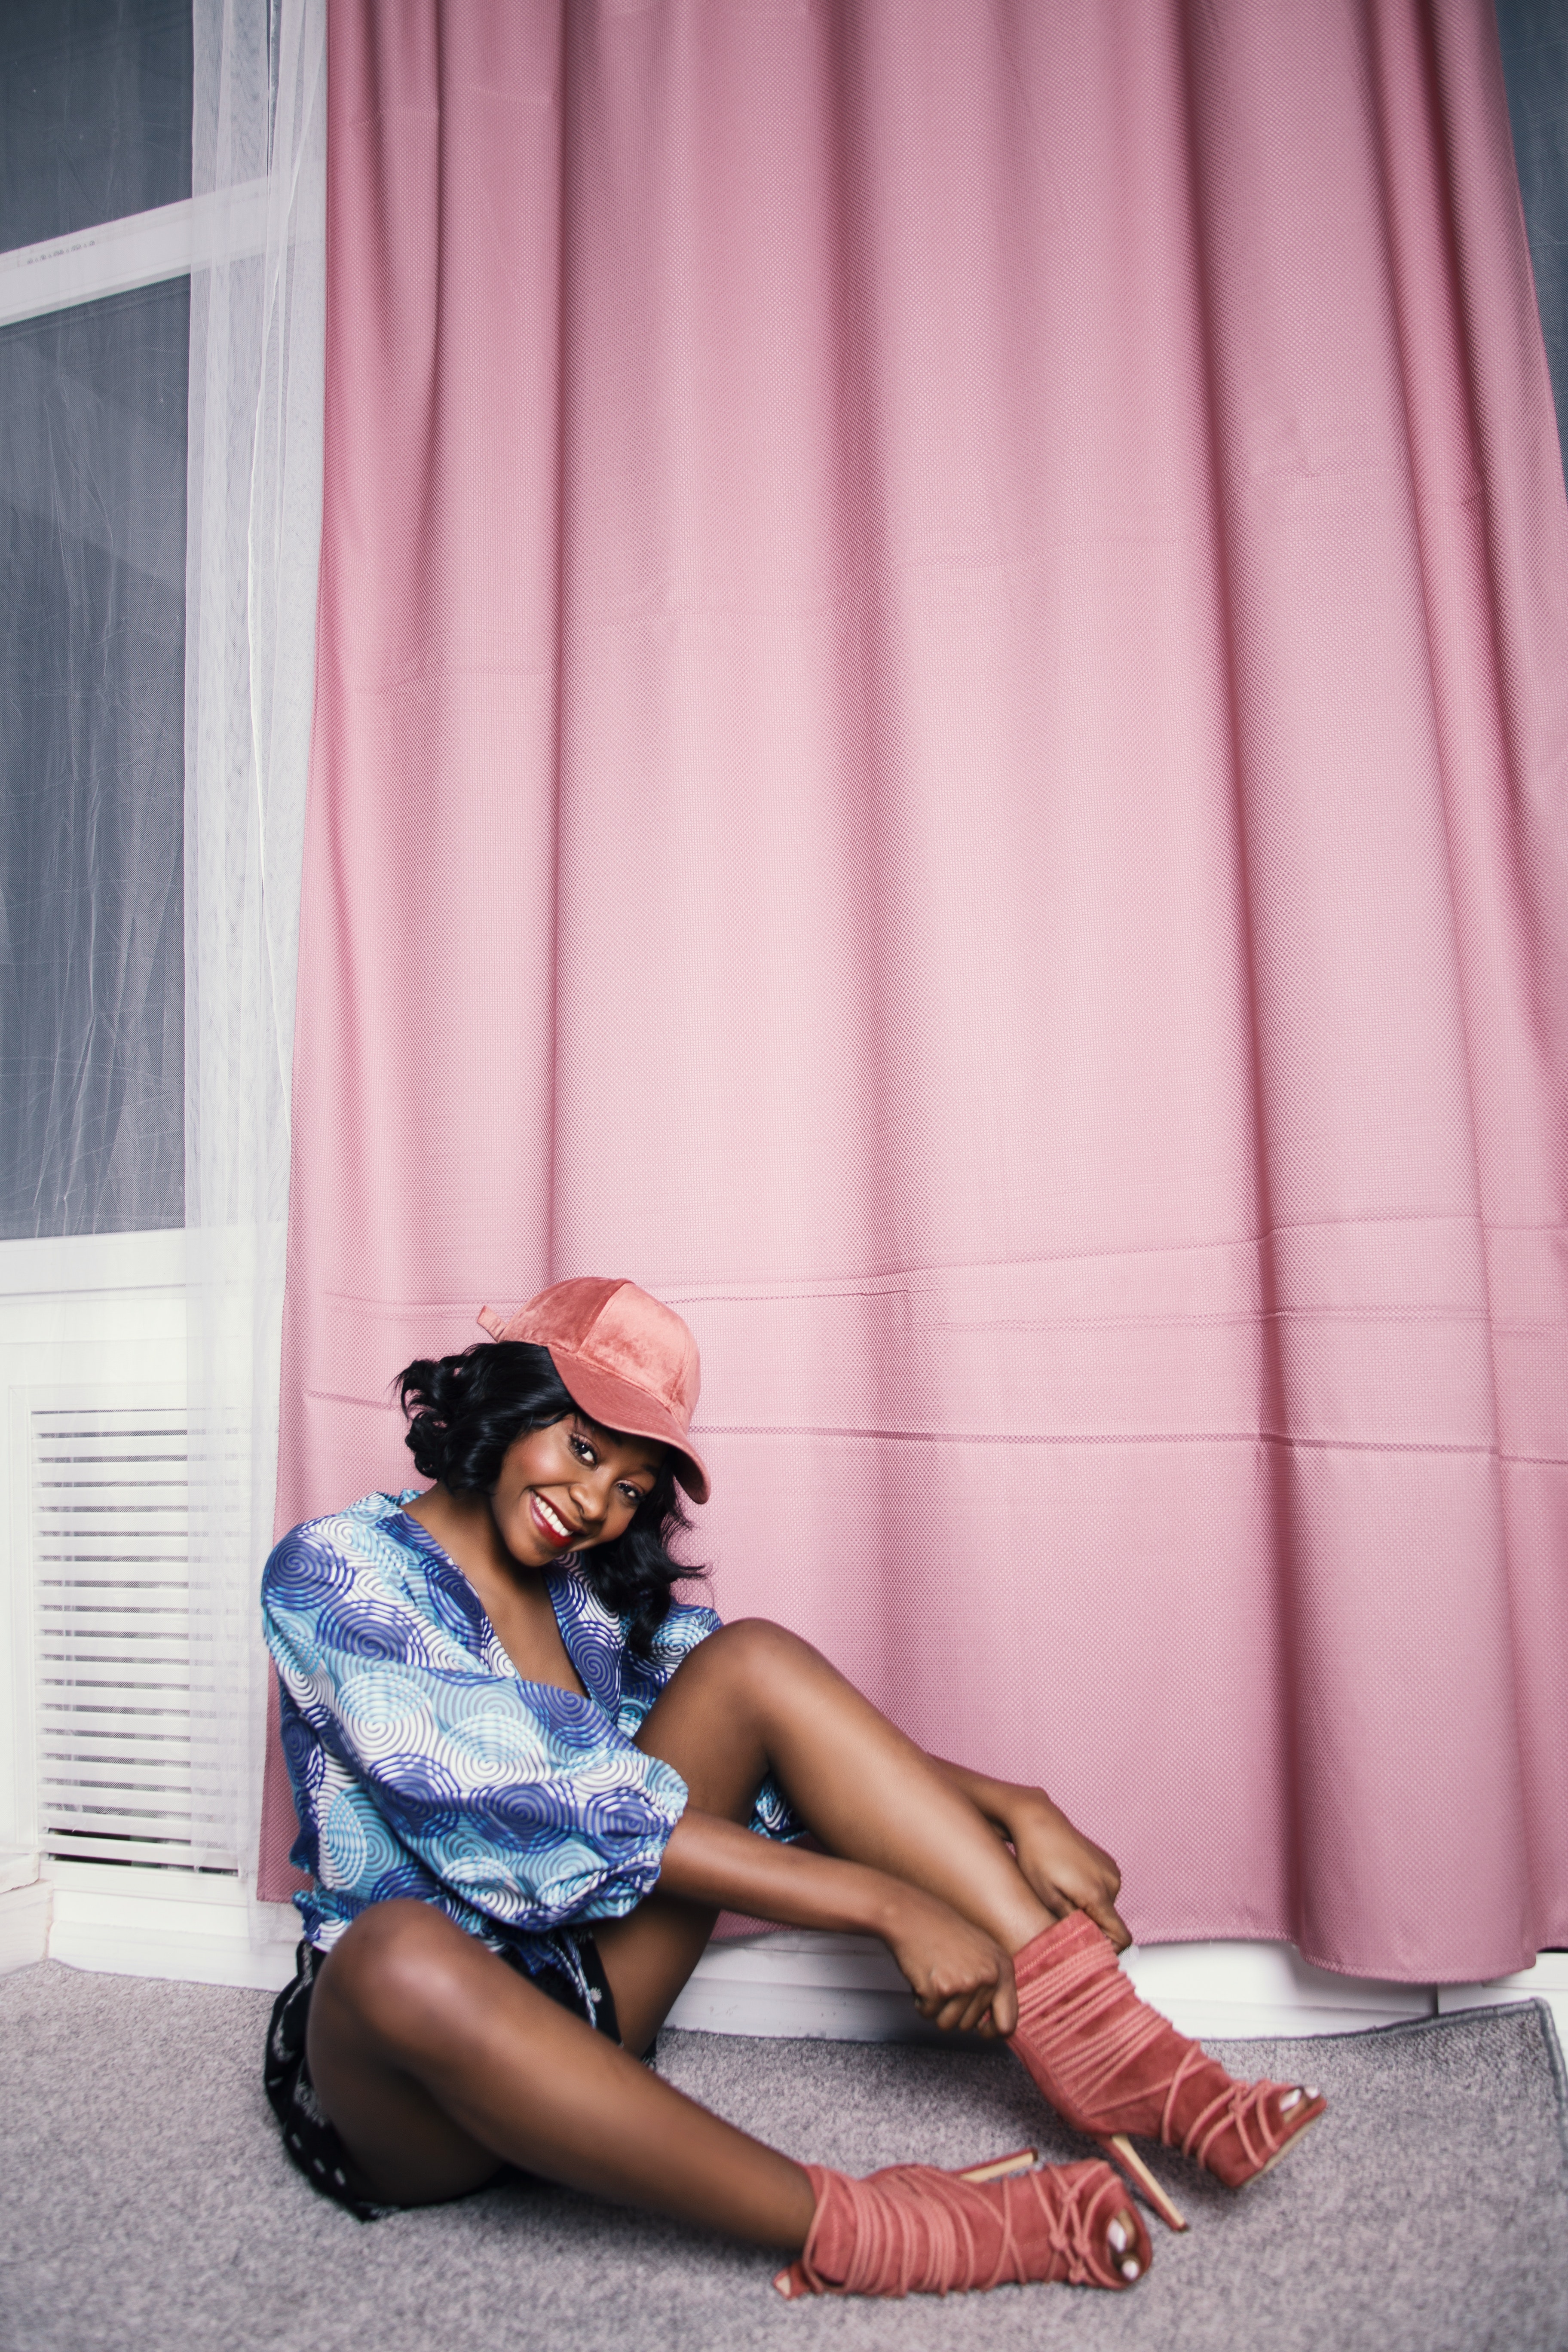
photograph, pink, blue, beauty, purple, human leg, skin, leg, yellow, curtain, fashion, long hair, photo shoot, sitting, shoulder, textile, photography, dress, model, interior design, magenta, window treatment, brown hair, thigh, fashion accessory, window, peach, style